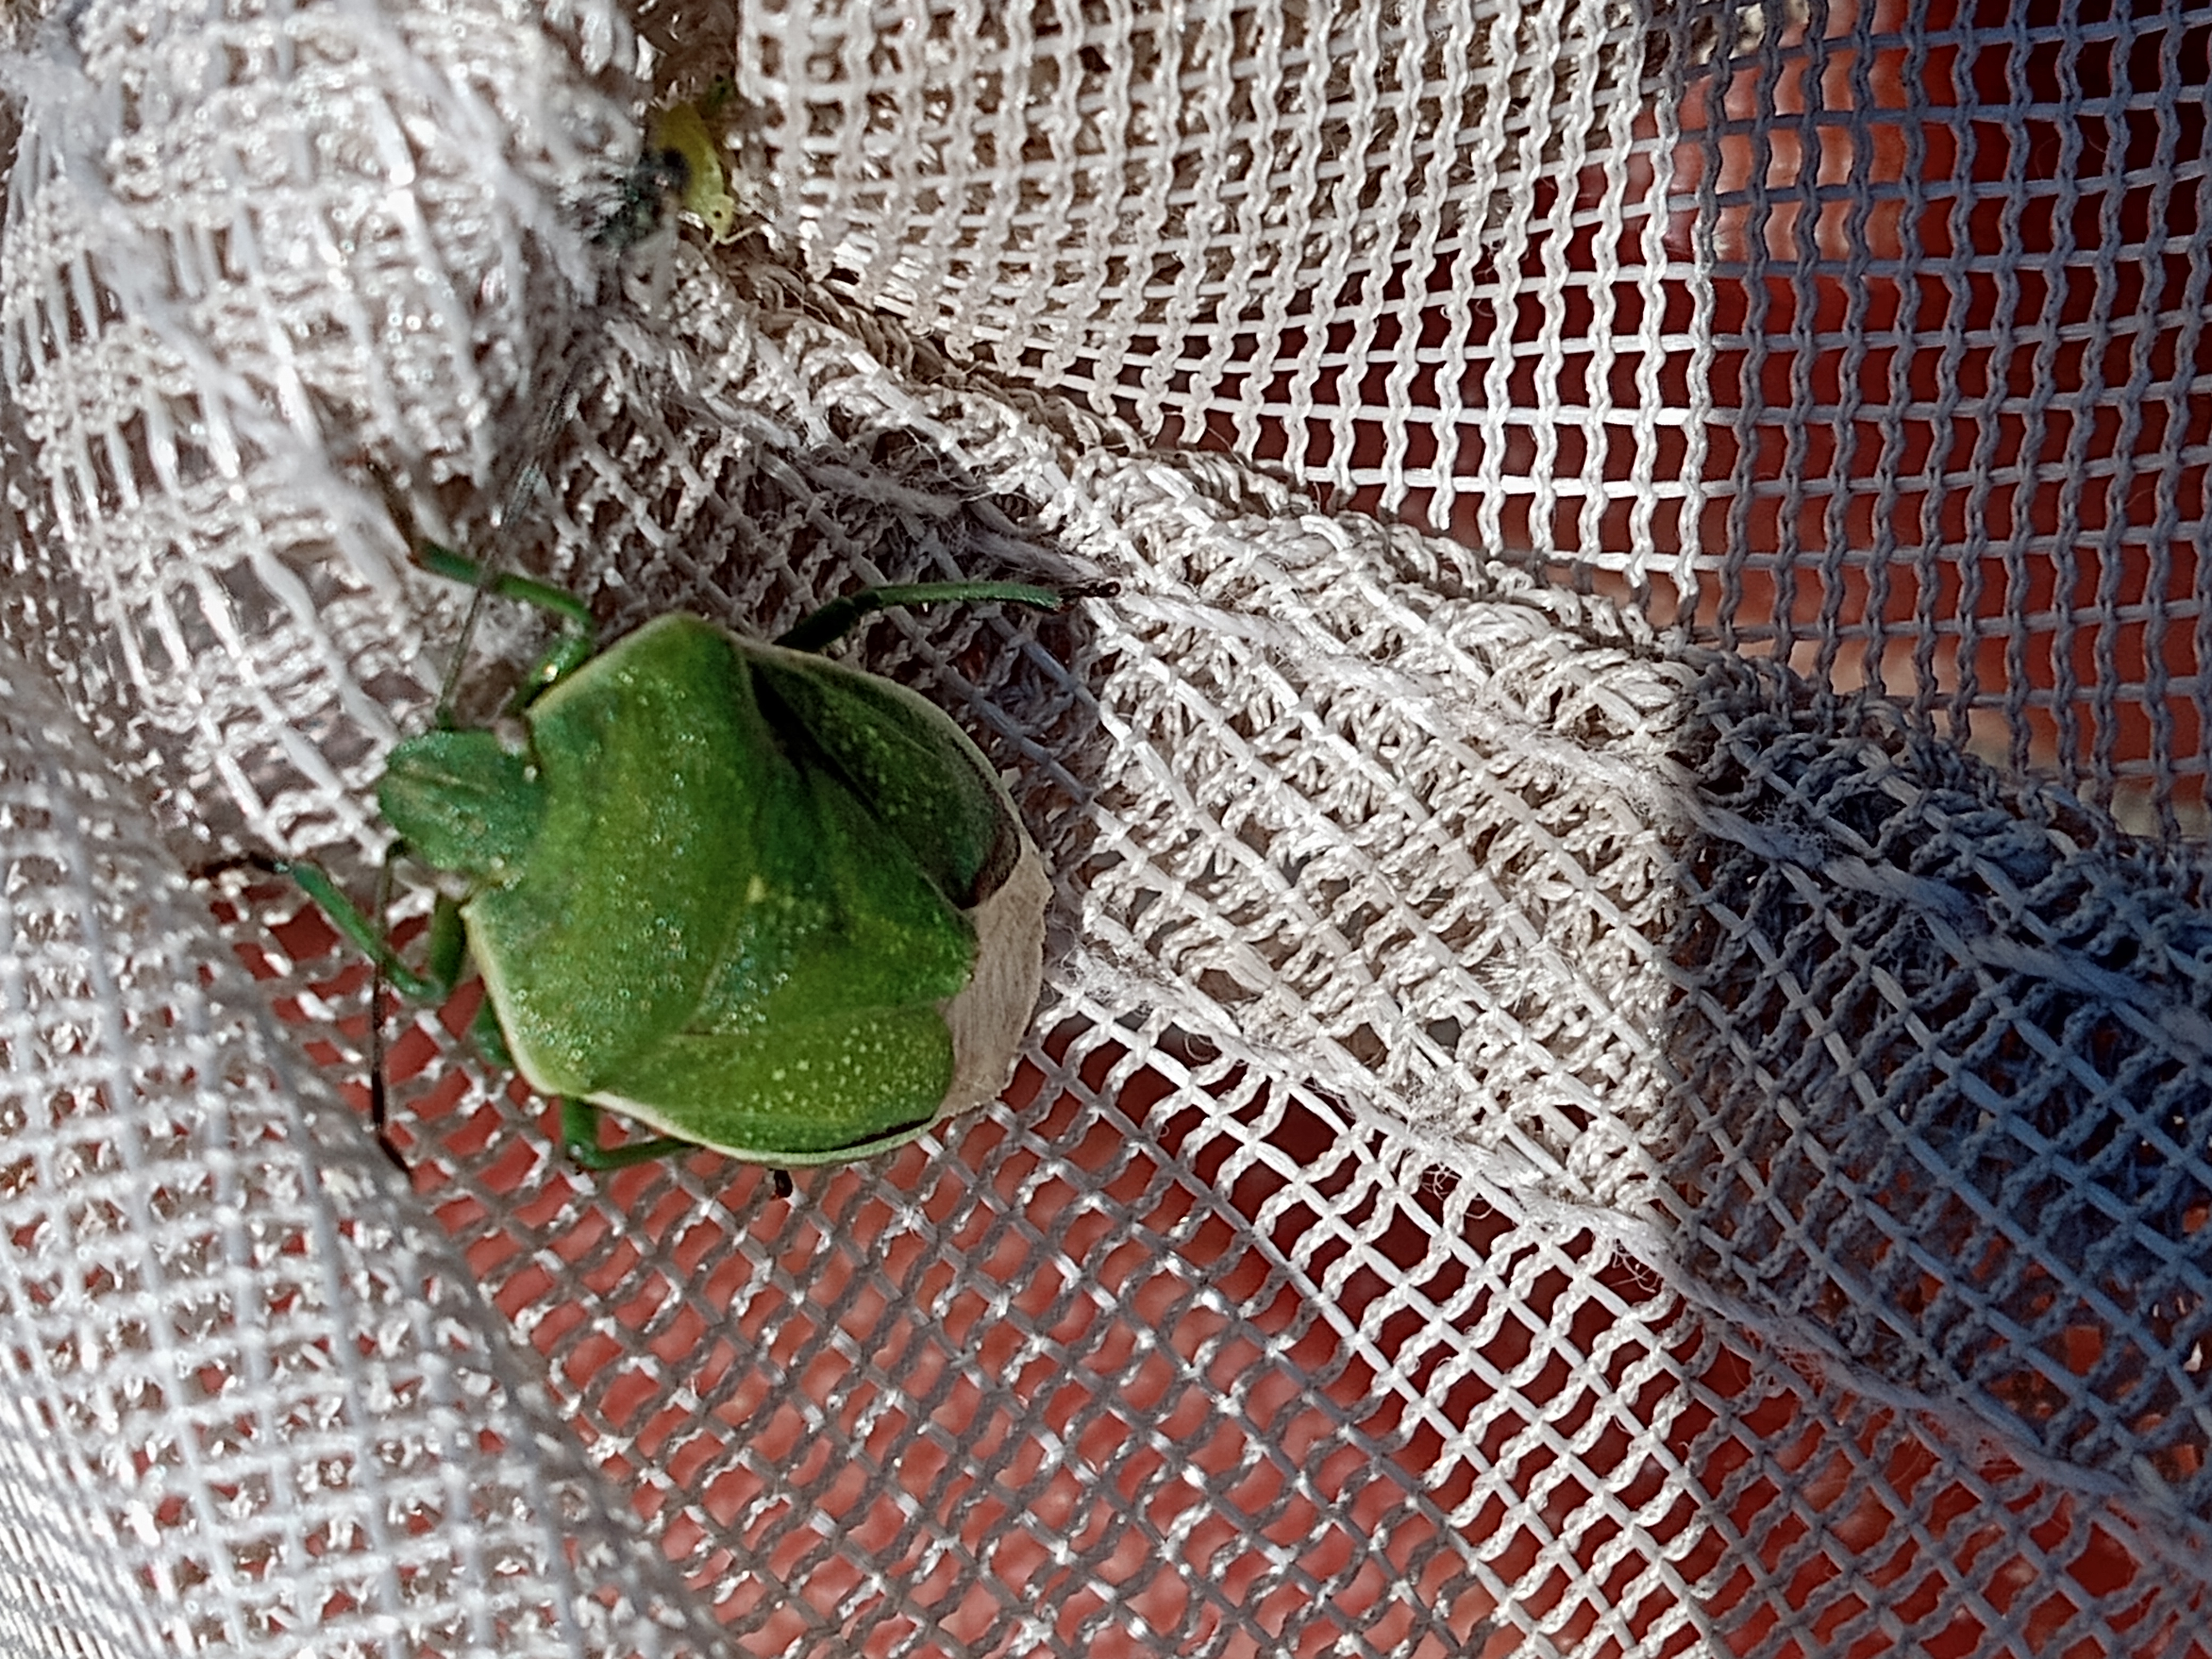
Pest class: stink_bug